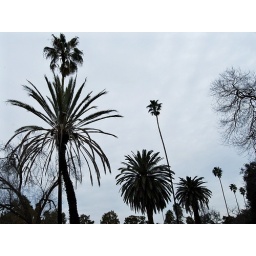
Silohuette of trees against the sky Fairmount Park Riverside Ca